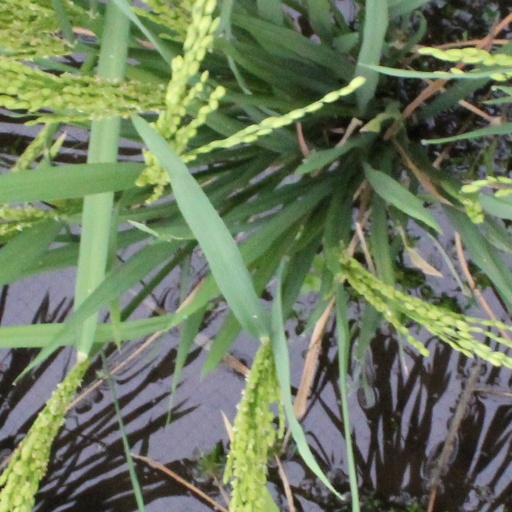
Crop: rice